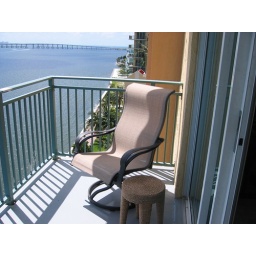
When this chair has Murray in it and the table holds his martini, this picture will be complete. Stay tuned.